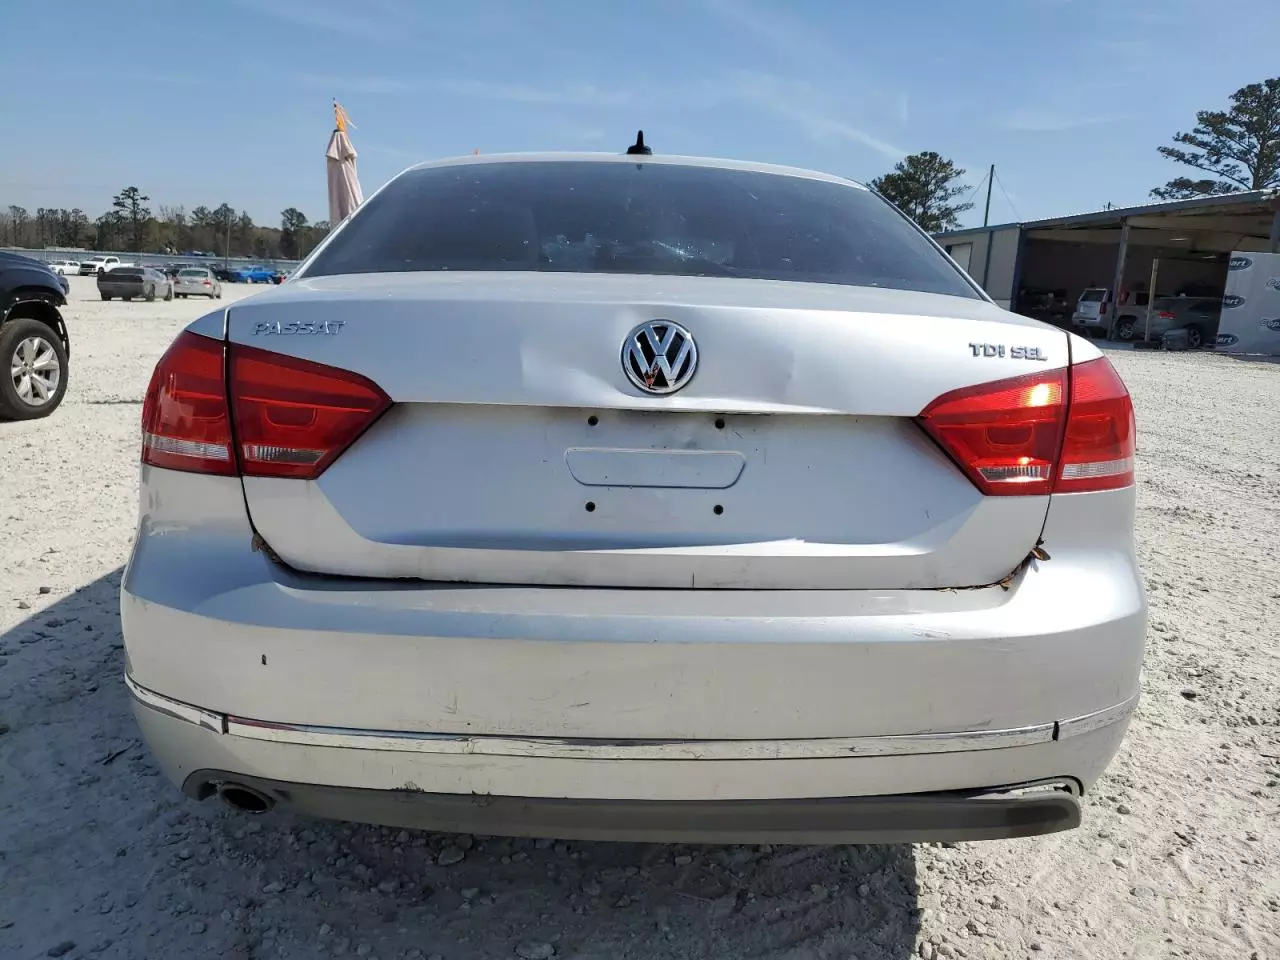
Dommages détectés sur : malle, pare-choc arrière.
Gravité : mineur